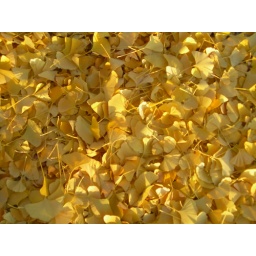
048 golden leaves carpeted the ground on the banks of the Arno River in the Cascine